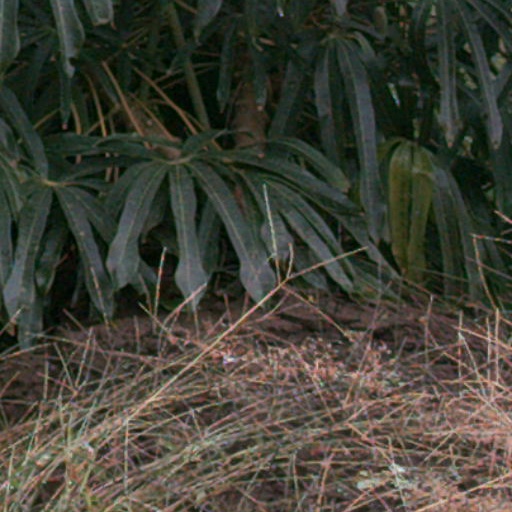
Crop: cassava